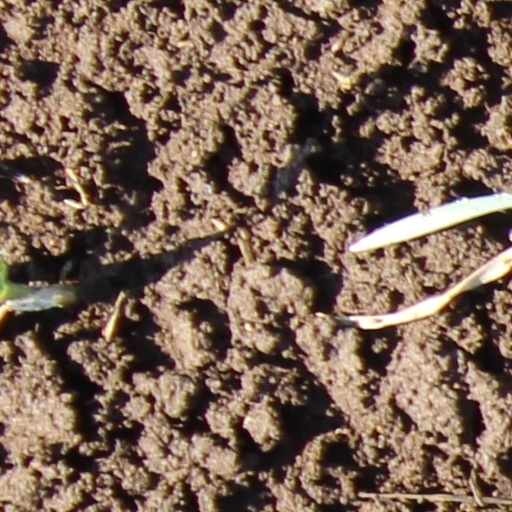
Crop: wheat